Grue Finnskog Church

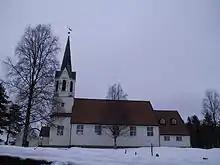
View of the church

Grue Finnskog Church is a parish church of the Church of Norway in Grue Municipality in Innlandet county, Norway. It is located in the village of Svullrya. It is the church for the Grue Finnskog parish which is part of the Solør, Vinger og Odal prosti (deanery) in the Diocese of Hamar. The white, wooden church was built in a long church design in 1886 using plans drawn up by the architect Niels Stockfleth Darre Eckhoff and it was significantly rebuilt in 1950 by the architect Ola B. Aasness. The church seats about 340 people.